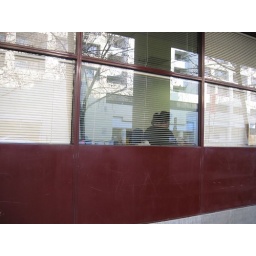
office workers in the federal building